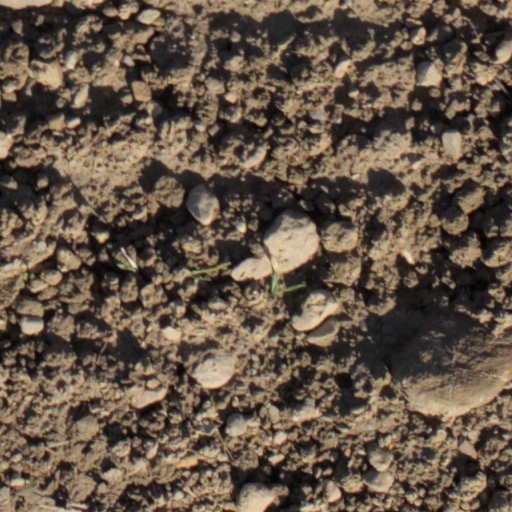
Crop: wheat